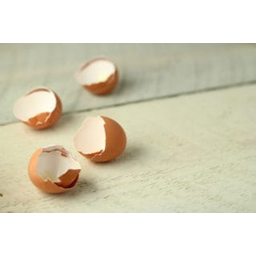
Label: trash